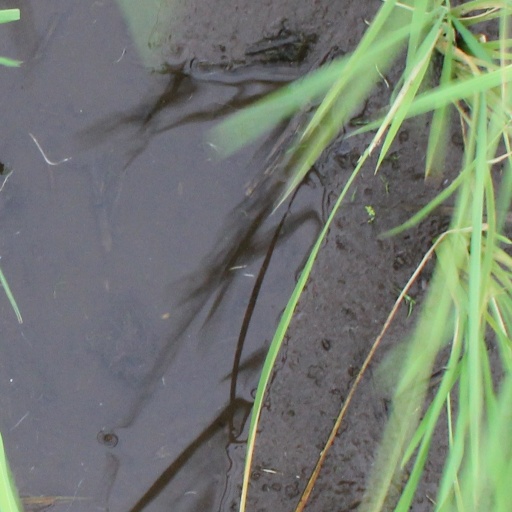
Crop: rice